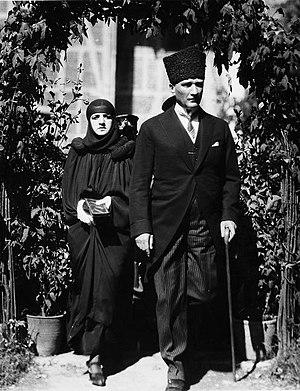
Mustafa Kemal Atatürk et sa femme Latife Uşşaki lors d'un voyage à Bursa.
Latife Uşşaki [lɑtifɛ uʃʃɑki], née le 17 juin 1898 à Izmir et morte le 12 juillet 1975 à Istanbul, est une juriste et personnalité turque. Épouse de Mustafa Kemal Atatürk, elle est Première dame de Turquie du 29 octobre 1923 au 5 août 1925.